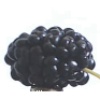
Label: mulberry